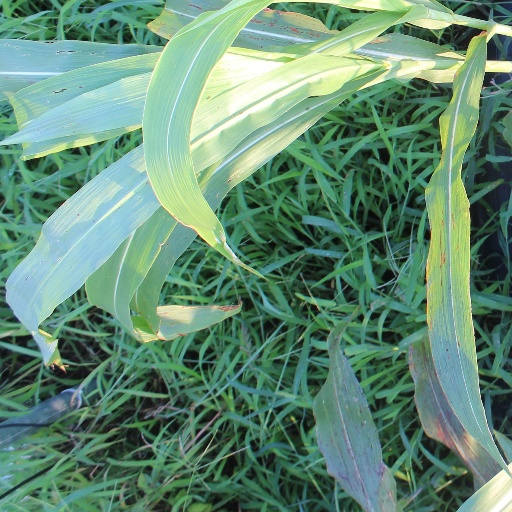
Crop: sorghum